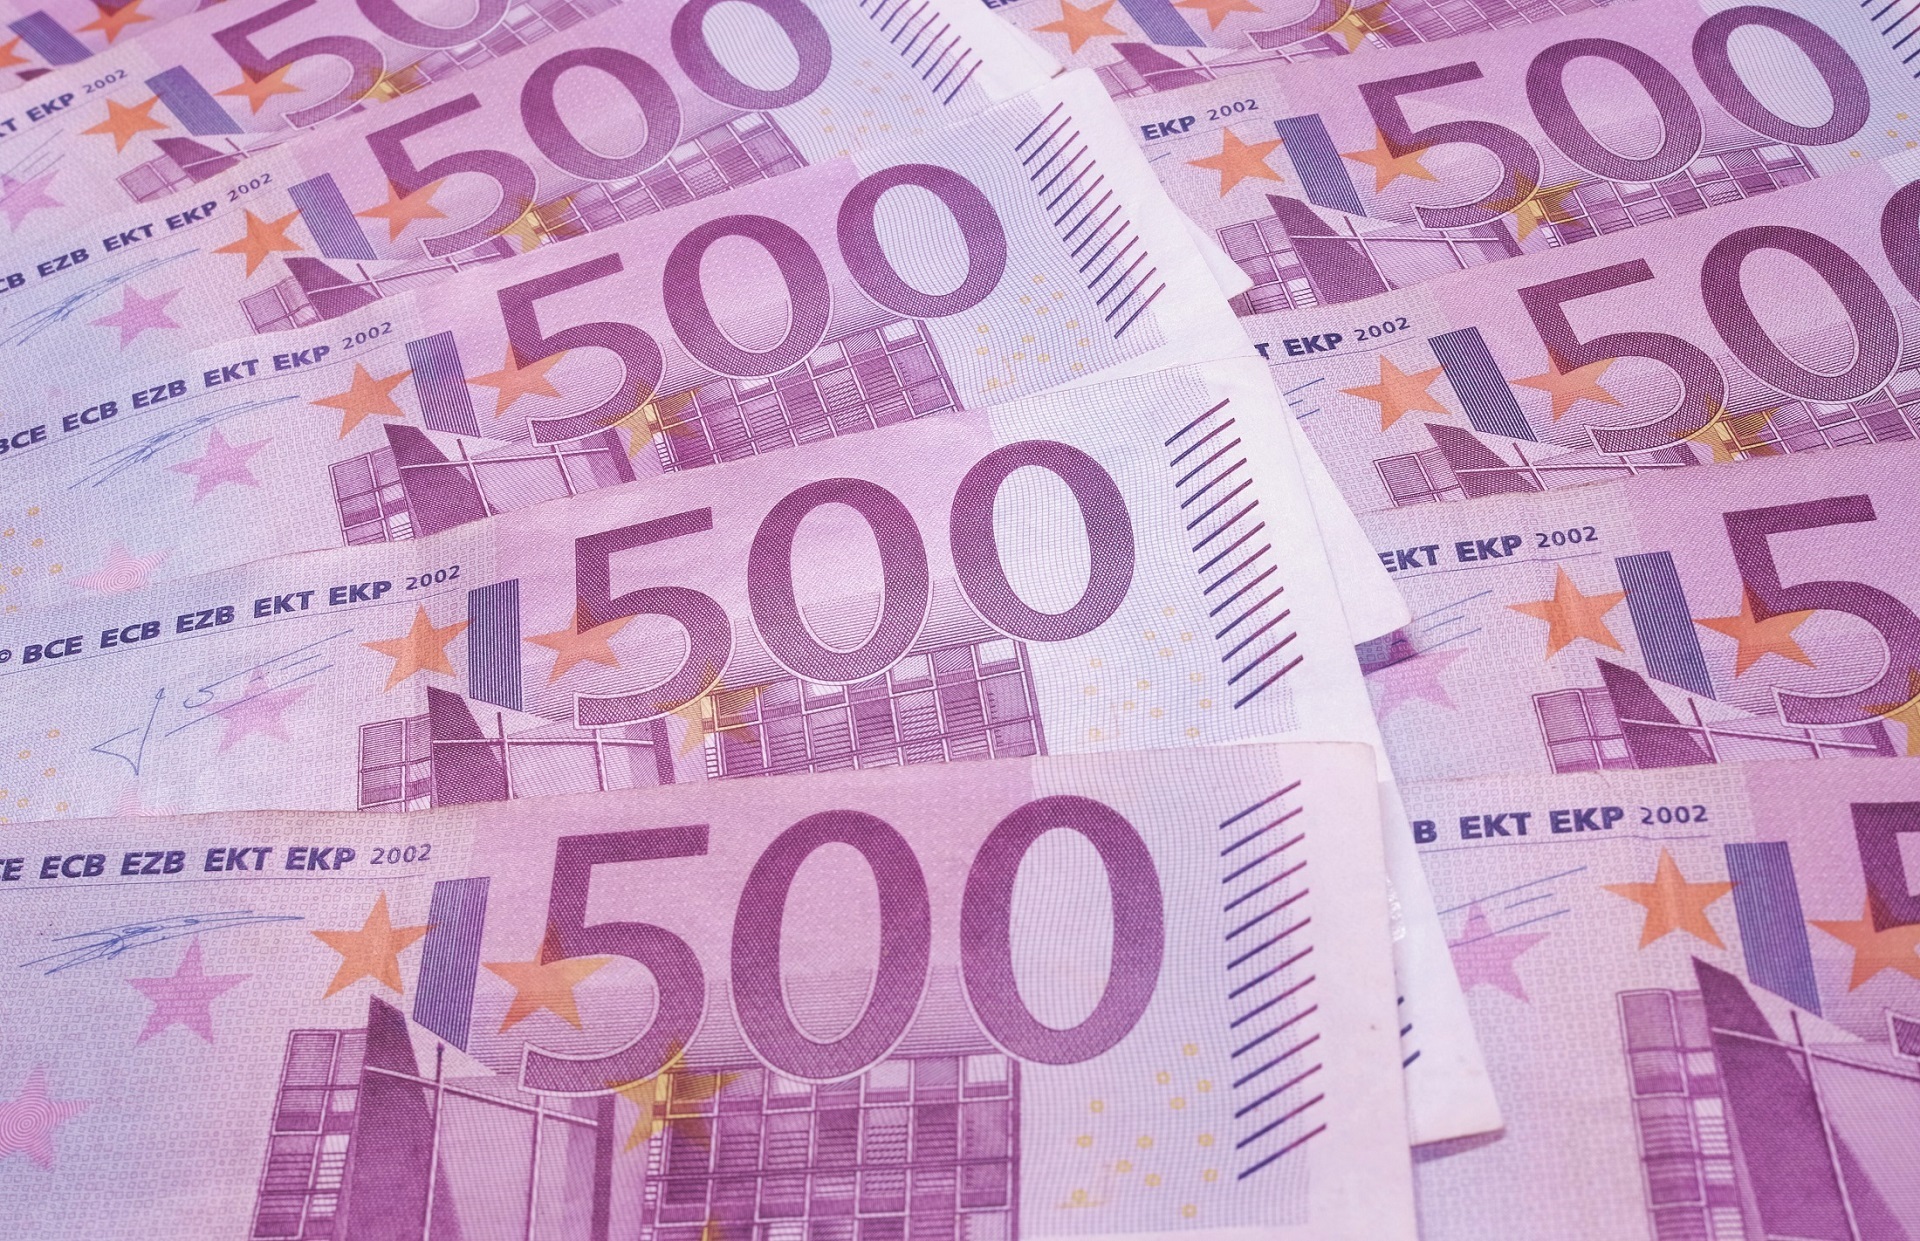
advertising, money, business, paper, brand, cash, font, bank, text, currency, european, 500, commerce, value, economy, notes, financial, finance, wealth, exchange, banknote, euros, bills